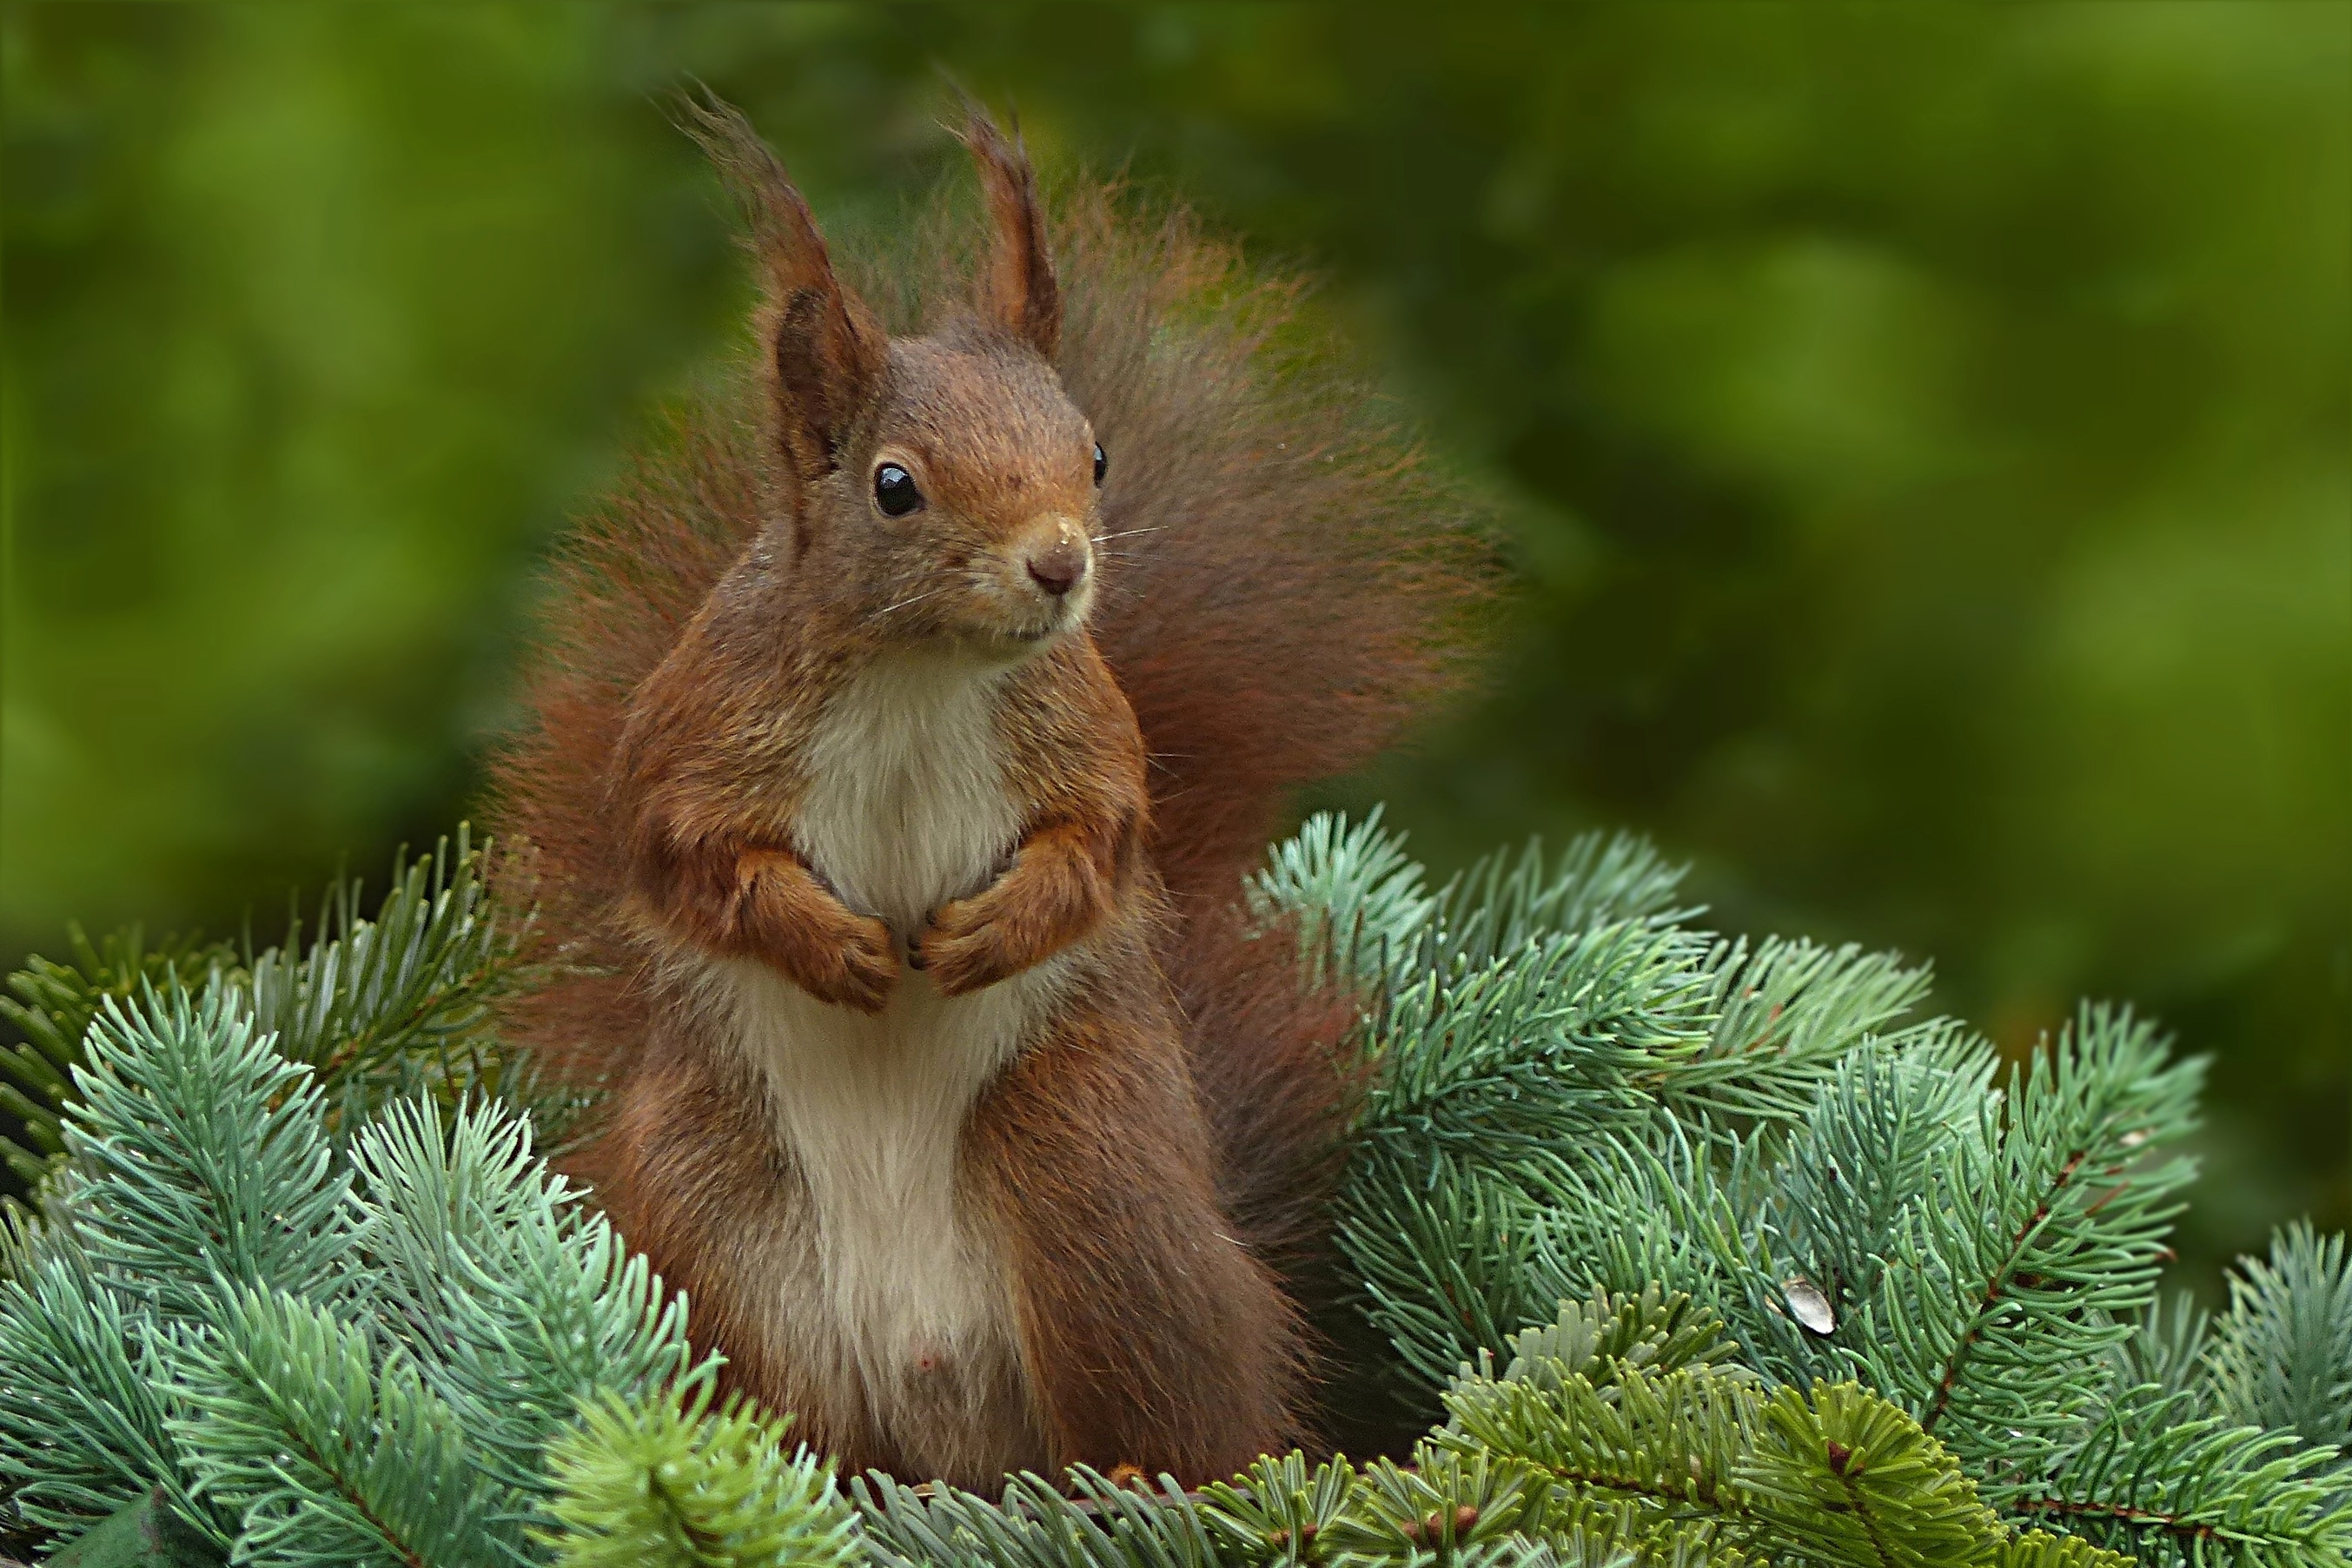
tree, branch, animal, wildlife, mammal, squirrel, garden, rodent, fauna, whiskers, vertebrate, chipmunk, foraging, sciurus vulgaris major, fox squirrel